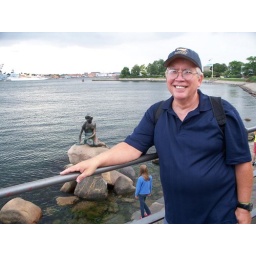
There's the one on the rock and the one in the blue shirt.